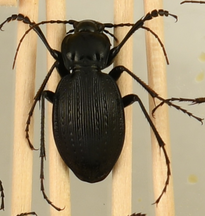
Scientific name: Carabus goryi
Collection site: Mountain Lake Biological Station Site (MLBS), plot MLBS_001